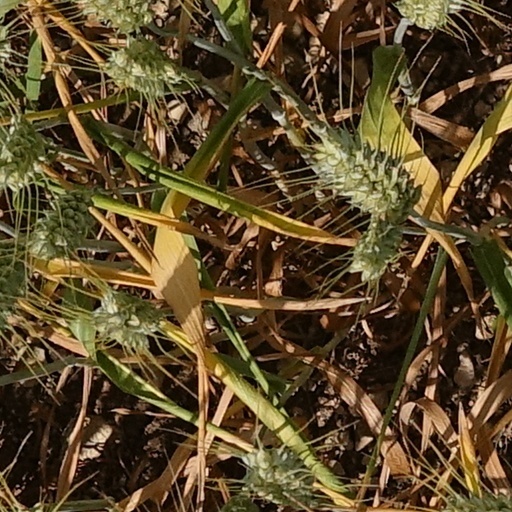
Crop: wheat